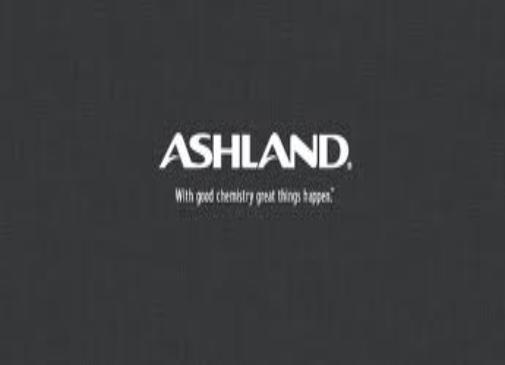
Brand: Ashland Inc
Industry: Others